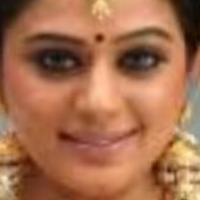
Age group: age 21-30